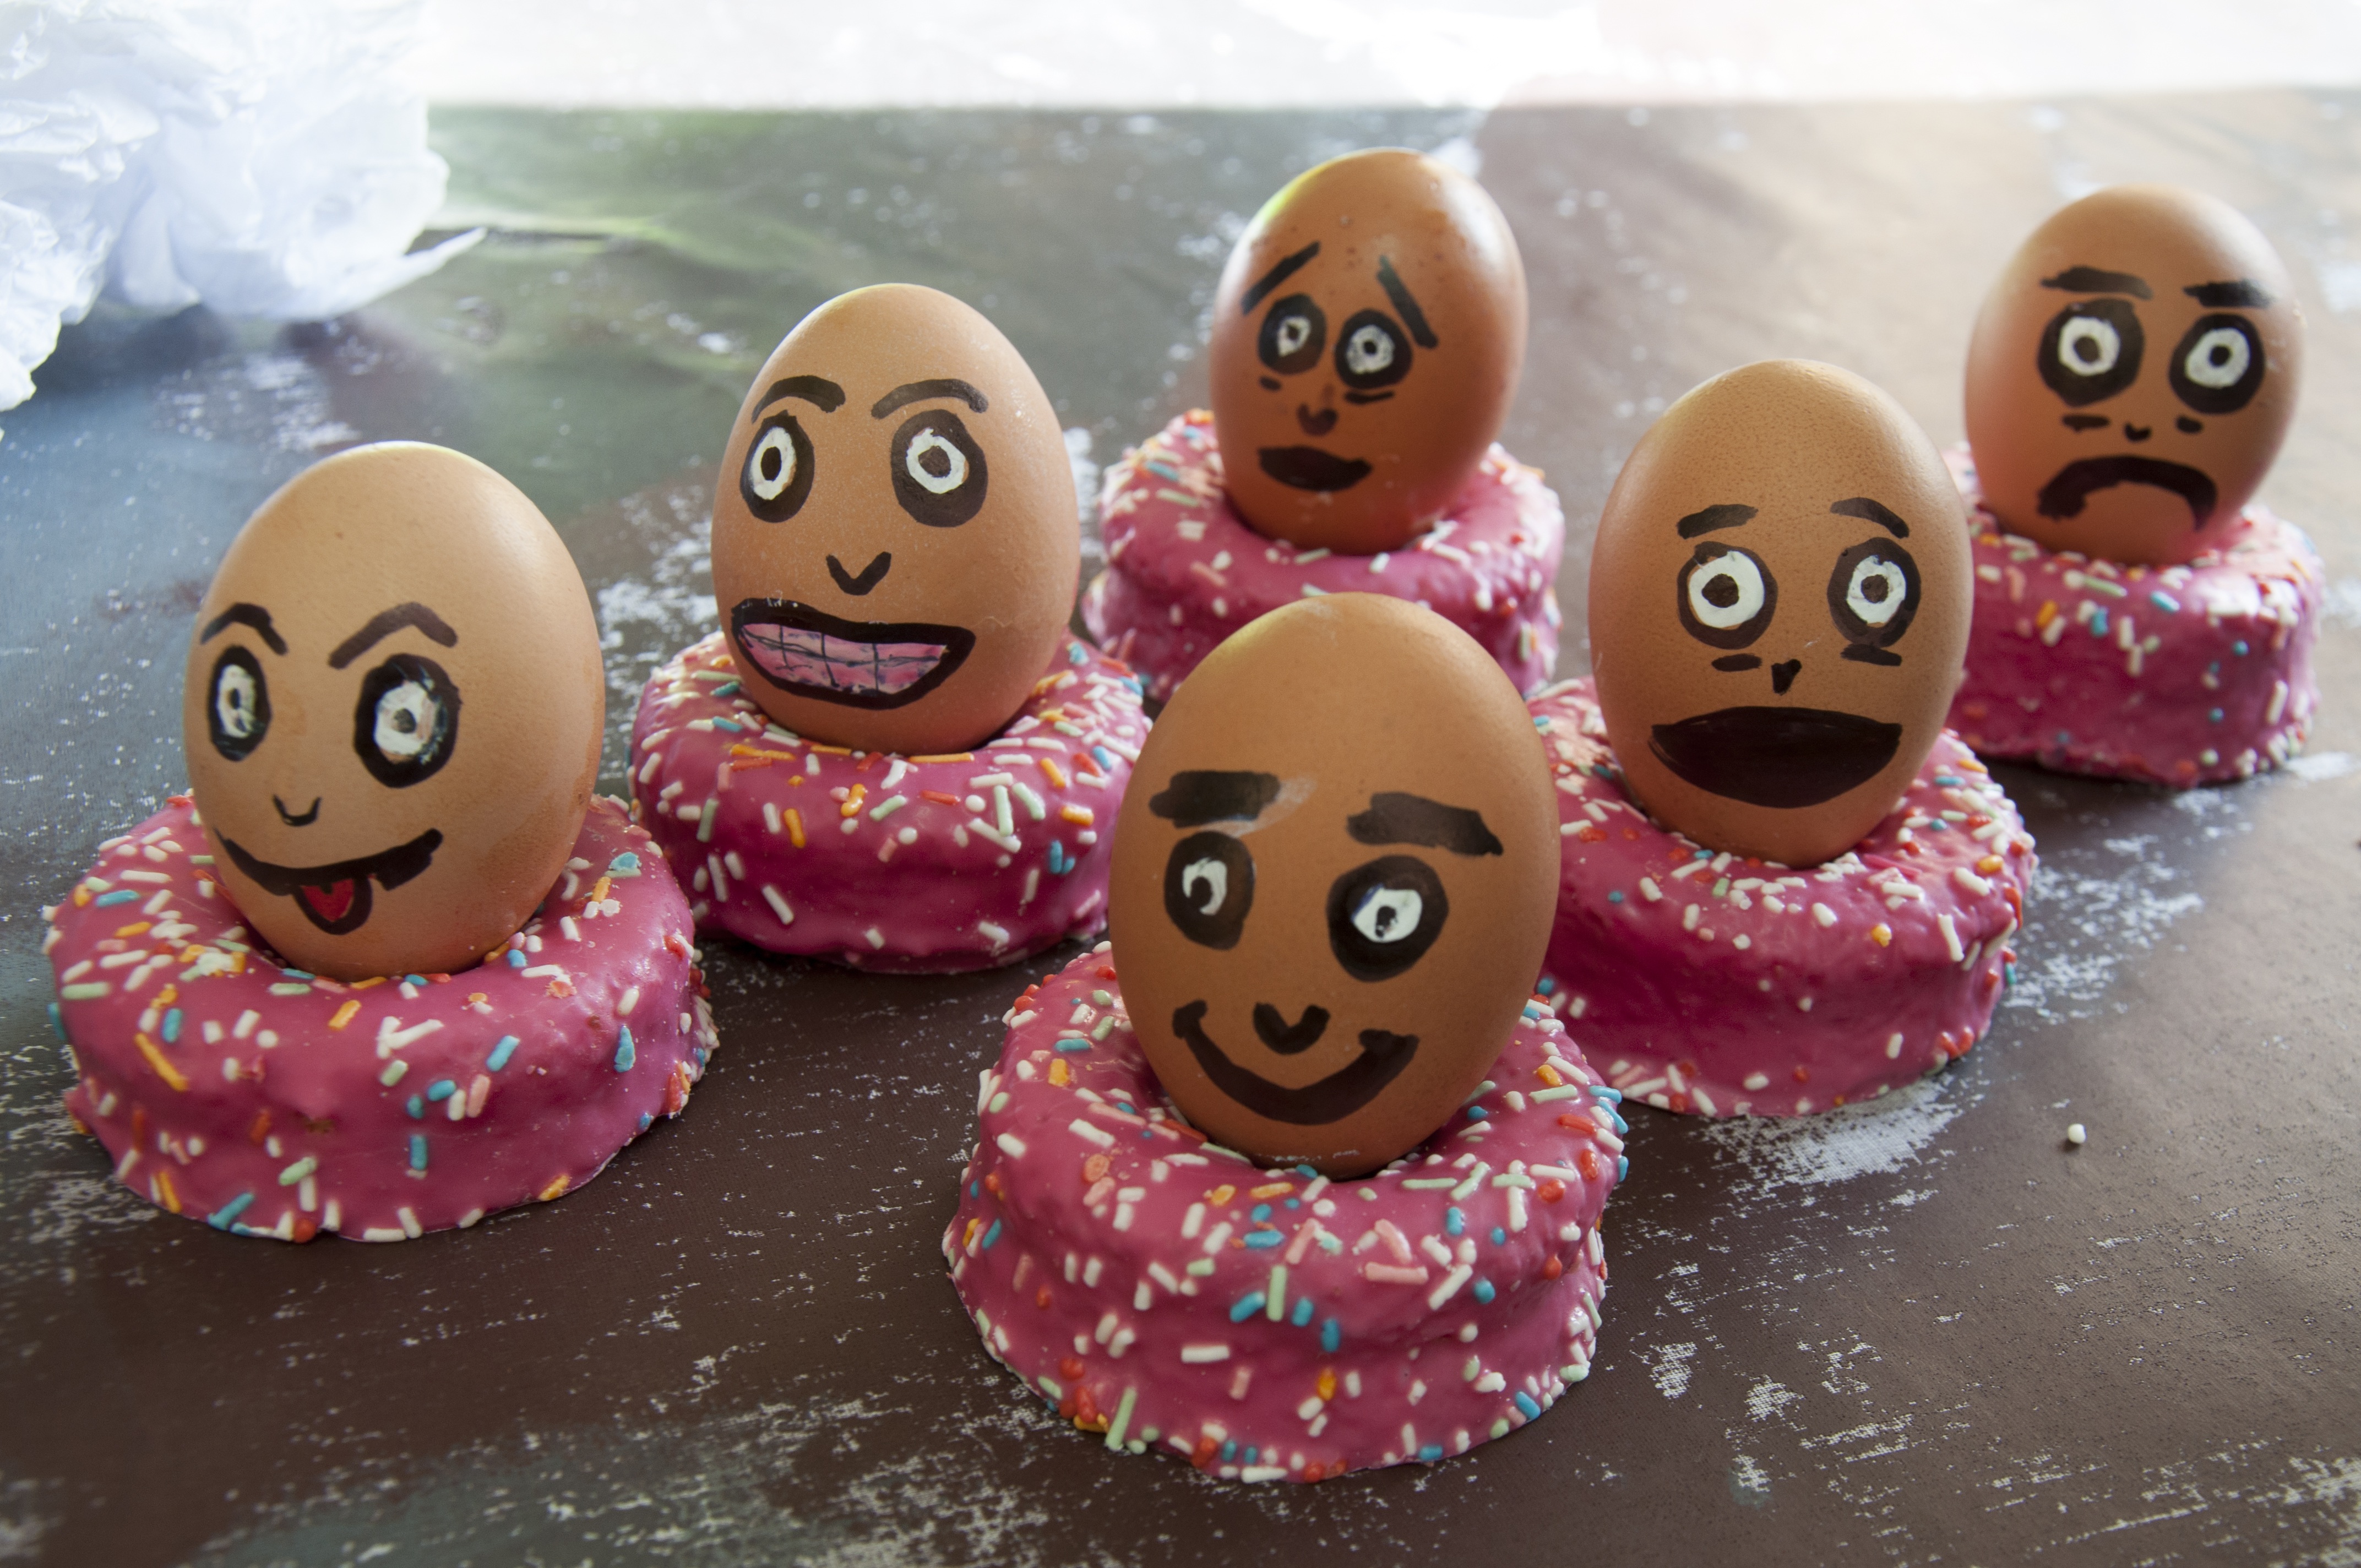
sweet, decoration, food, pink, dessert, cake, pastry, icing, eggs, faces, sweetness, desserts, flavor, cooking for kids